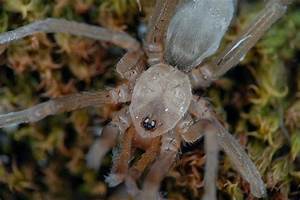
Label: ragno